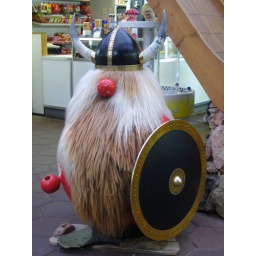
actually this was a cool place - it's a geothermal green house - enough warmth to grow bananas in winter in iceland!